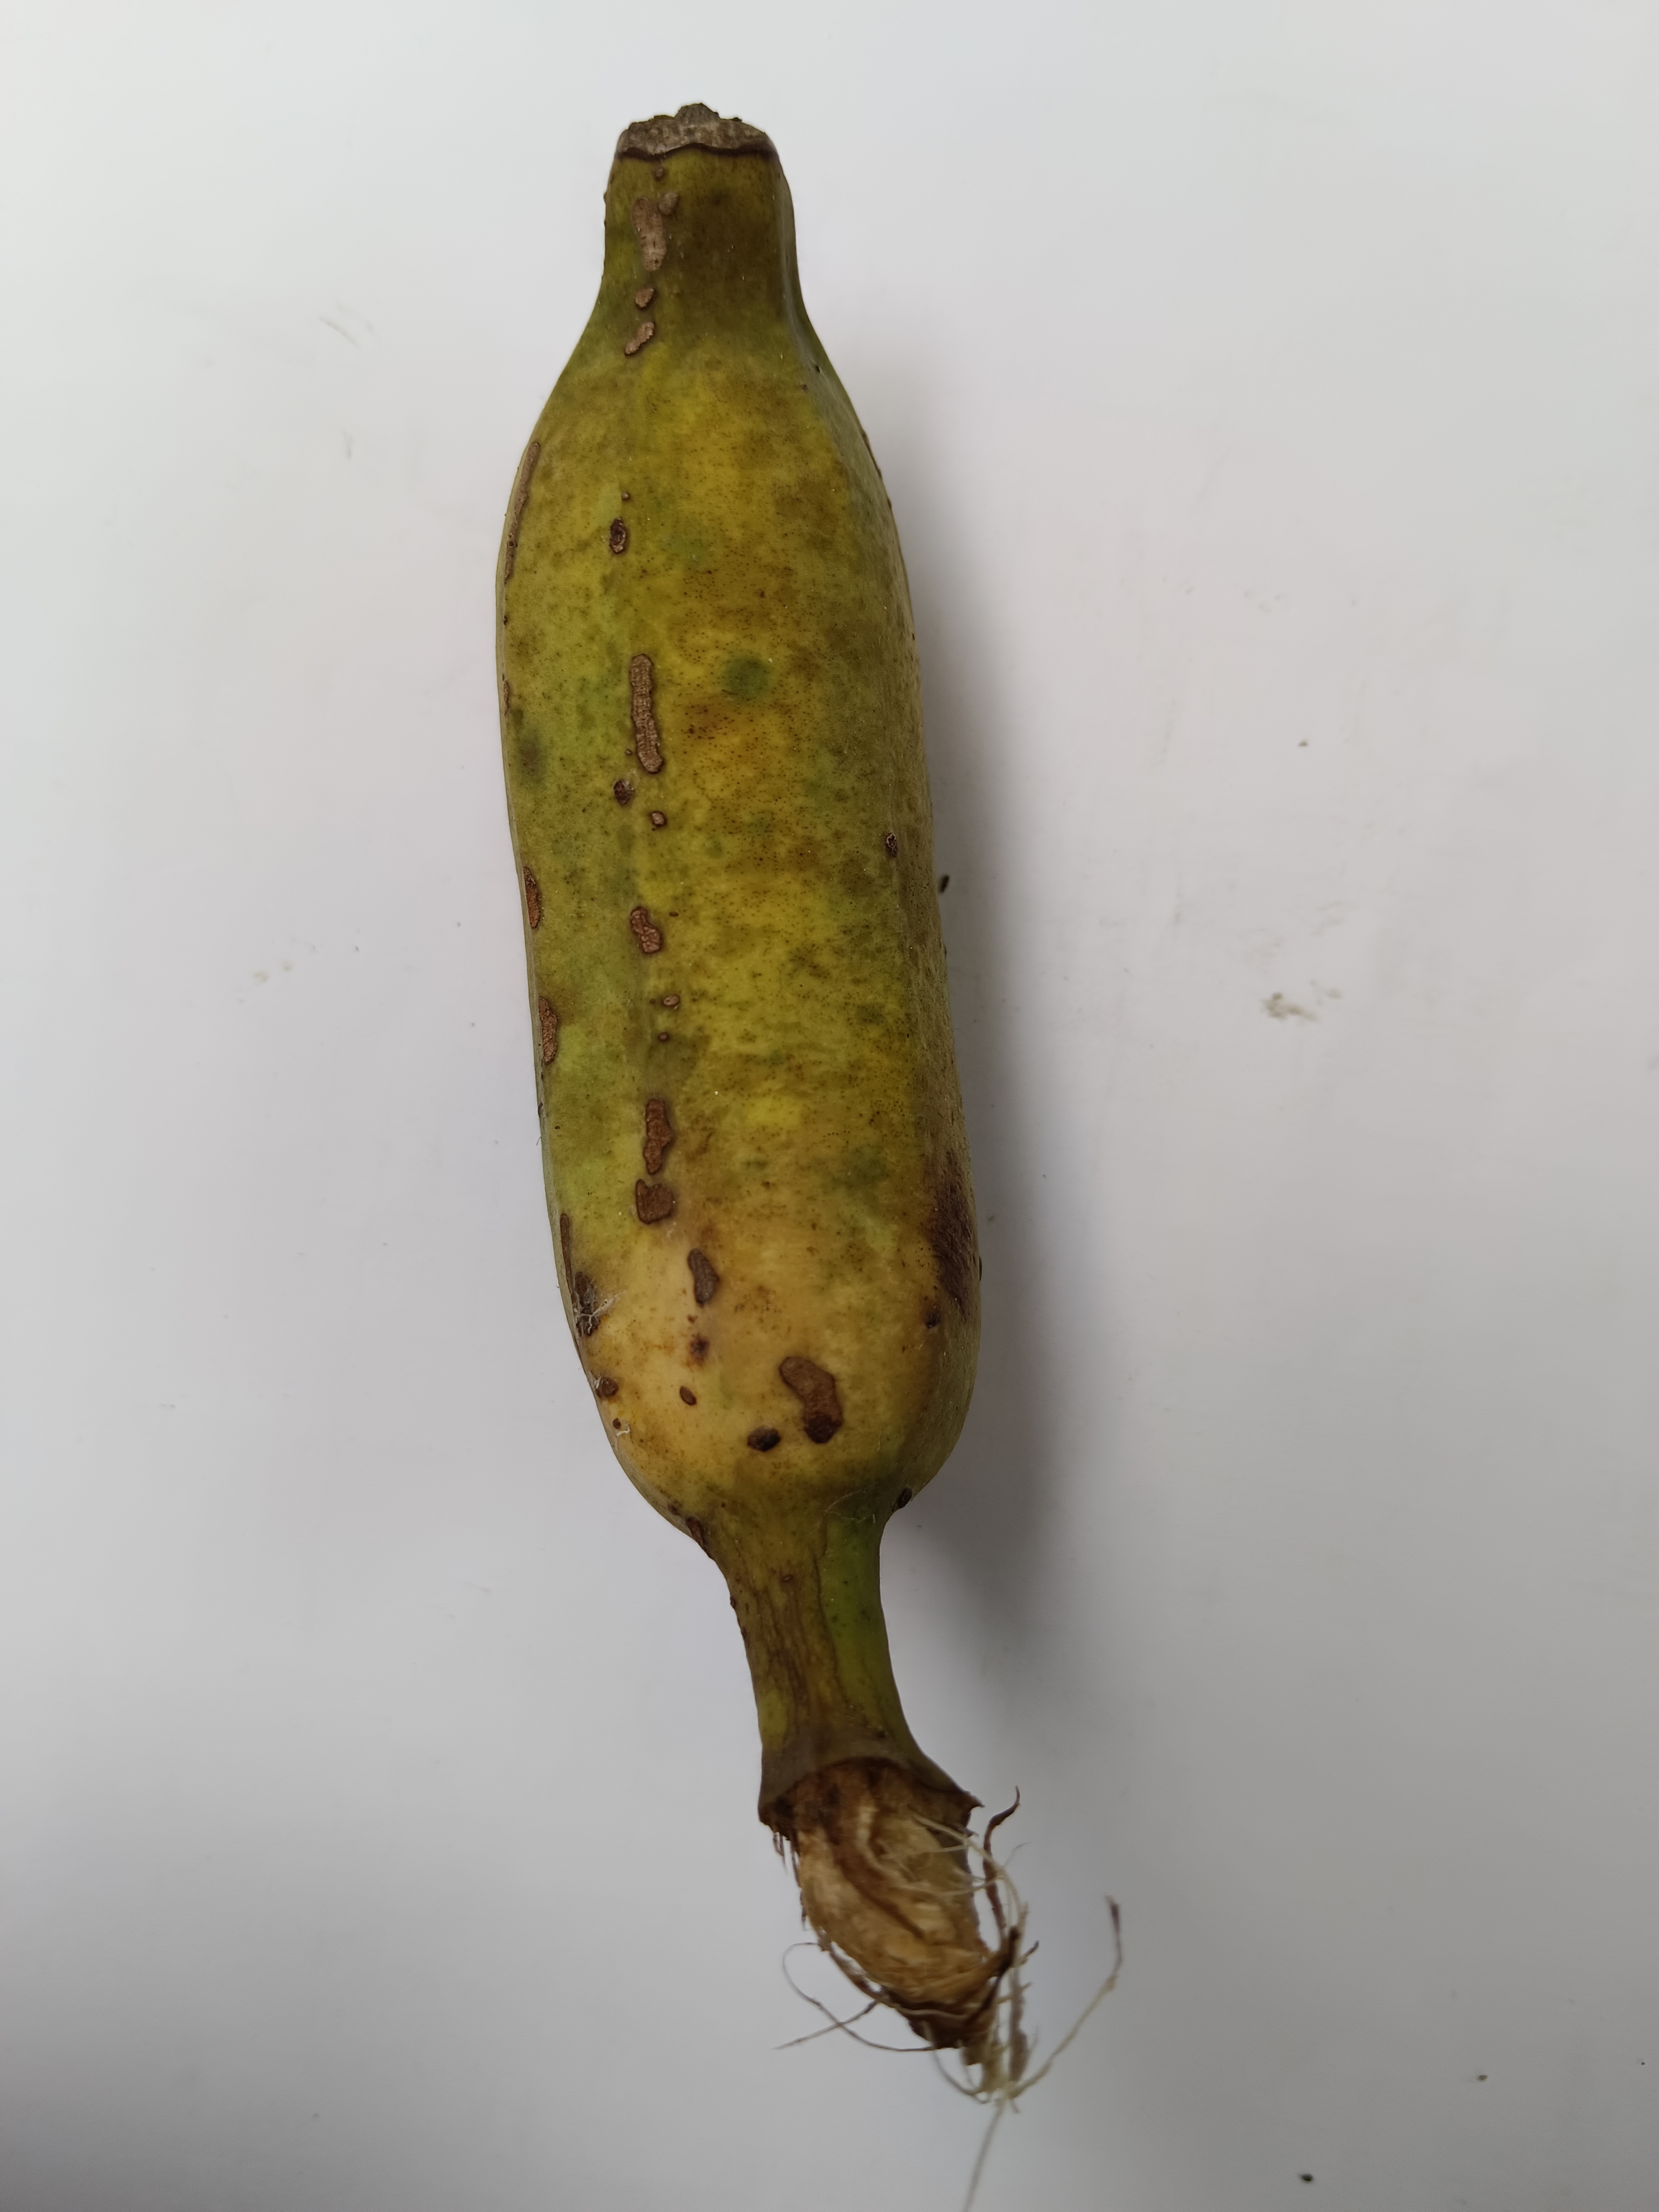
Banana variety: Deshi